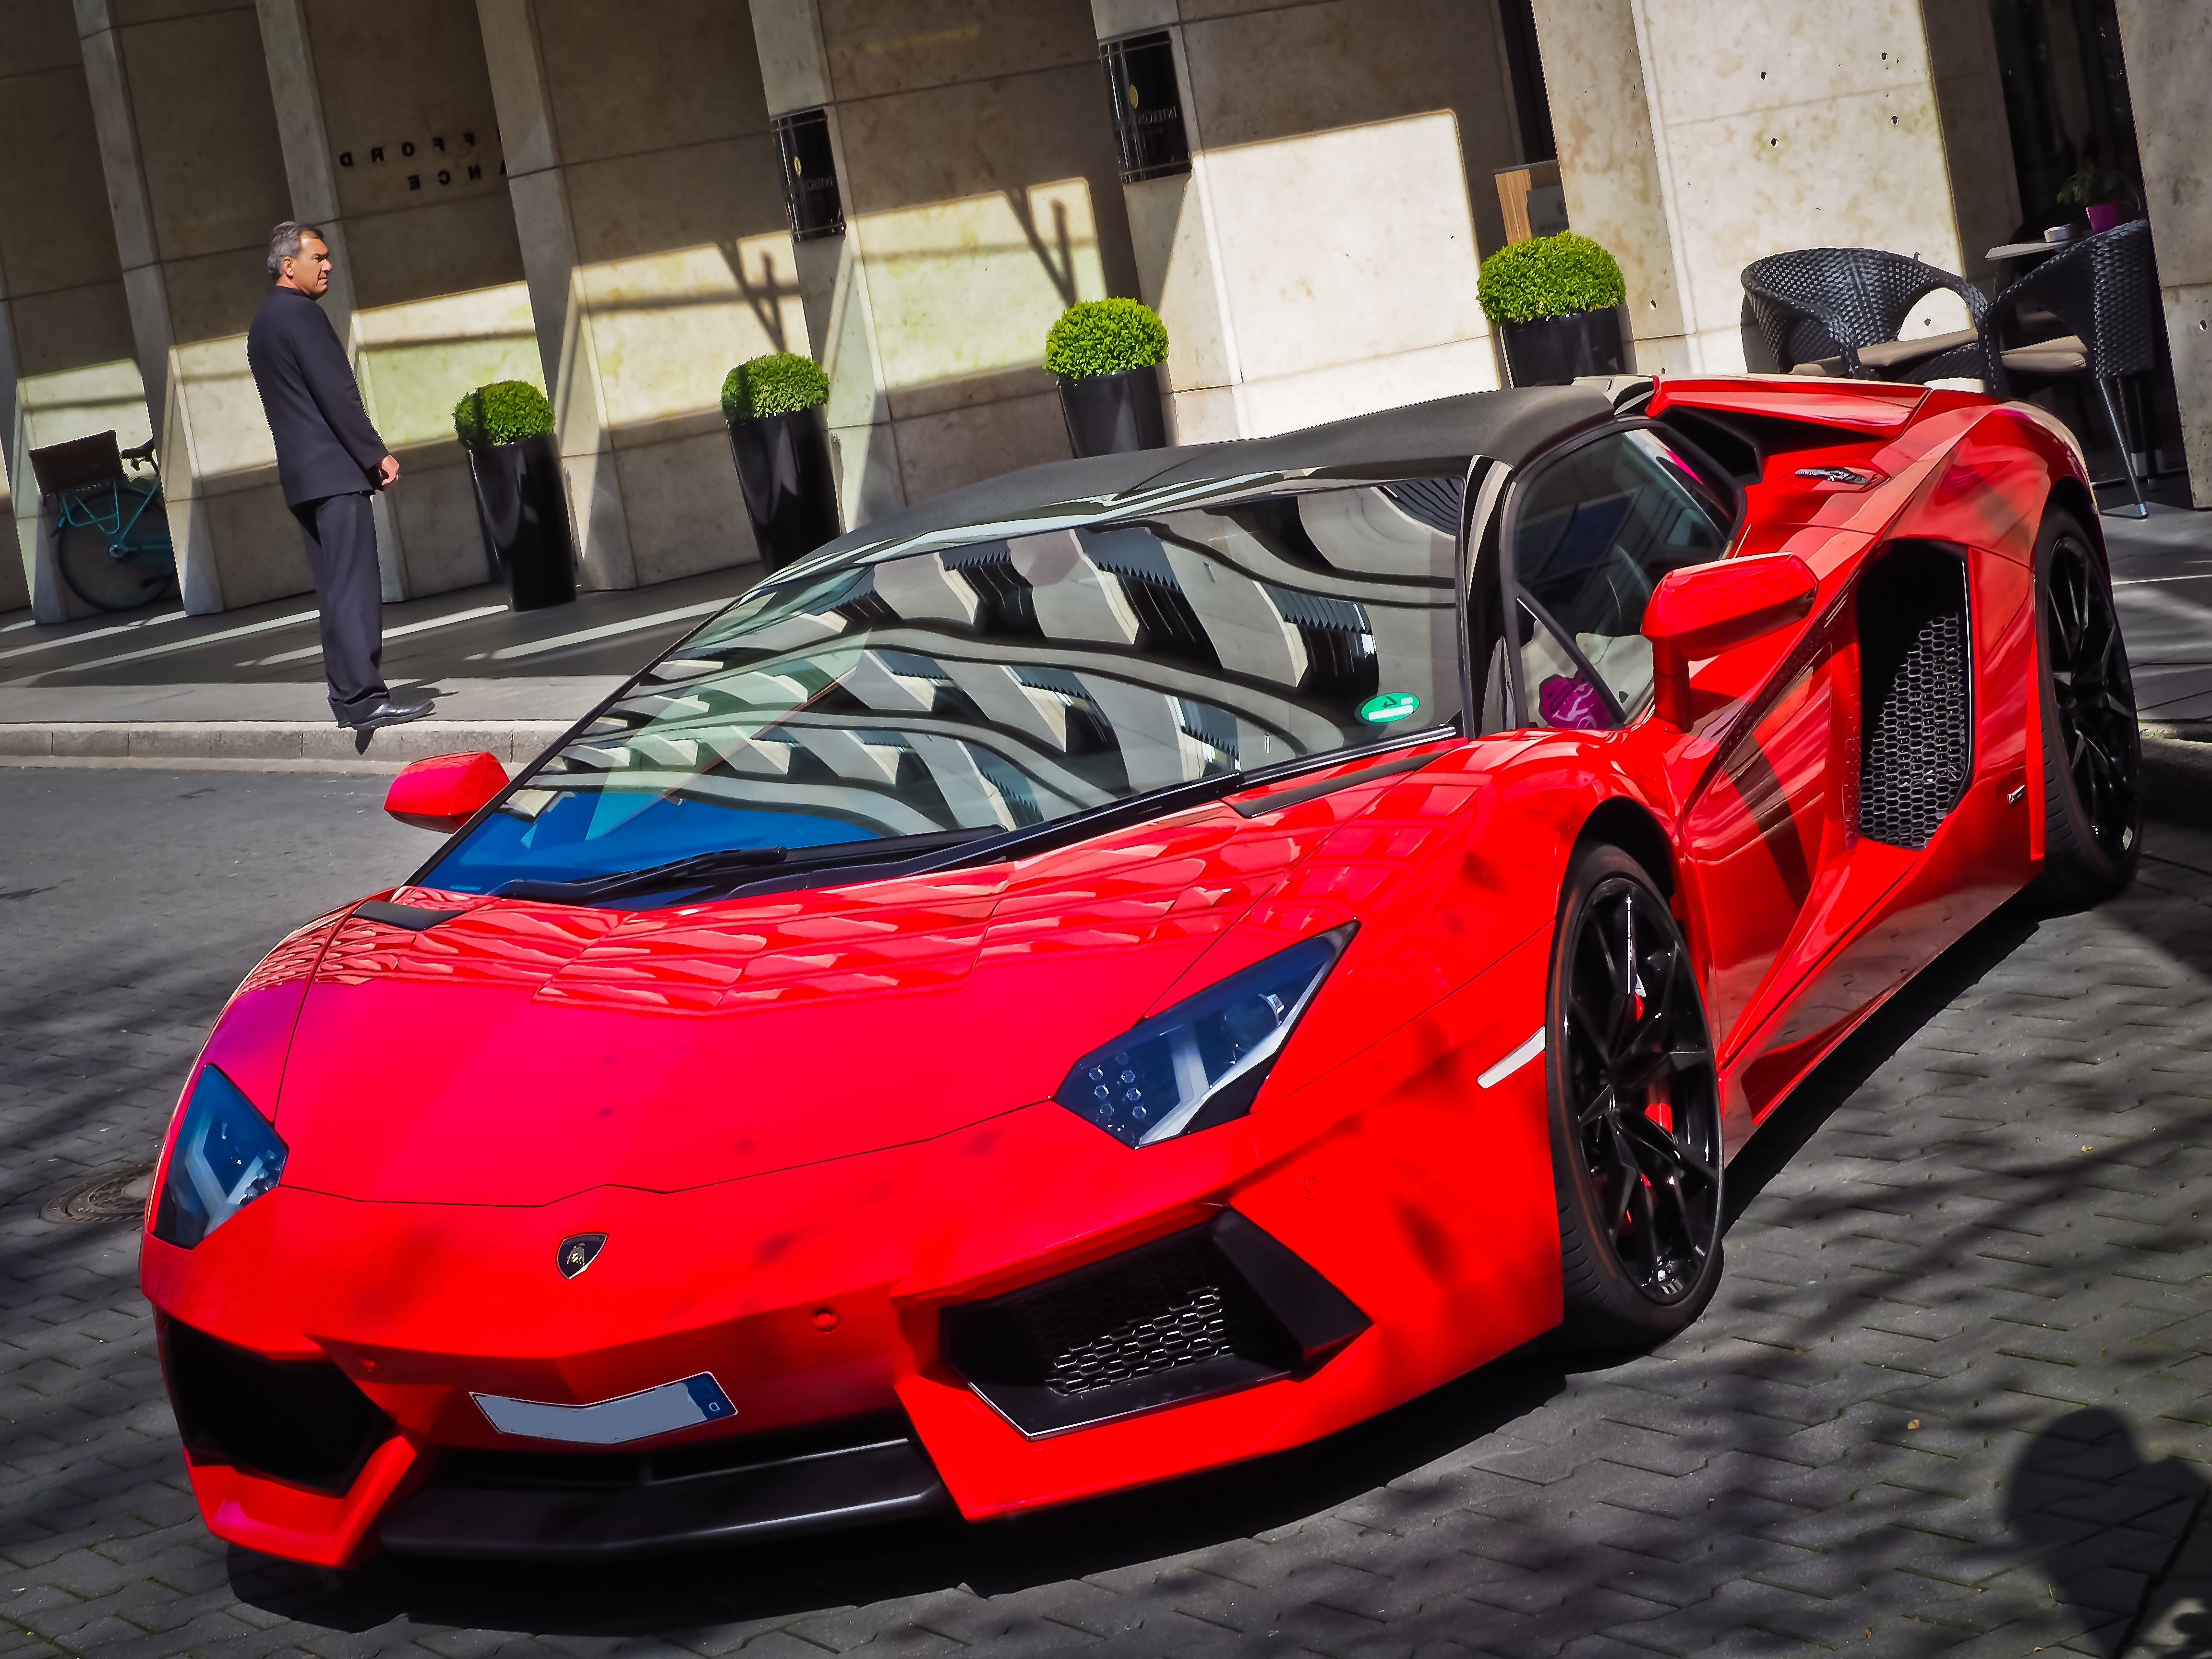
car, wheel, red, vehicle, italy, auto, speed, automotive, sports car, supercar, power, sporty, luxury, design, dynamic, style, expensive, fast, lamborghini, vehicles, stylish, racing car, flitzer, super sports car, land vehicle, automobile make, automotive design, luxury vehicle, performance car, lamborghini aventador